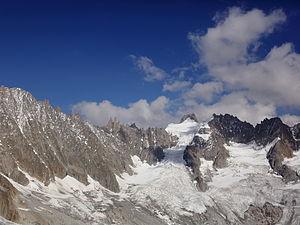
Vue des Courtes (à gauche) et de l'aiguille du Triolet au fond
L'aiguille de Triolet est un sommet du massif du Mont-Blanc. Il ferme les cirques des glaciers de Talèfre, d'Argentière, de Triolet et de Pré-Le-Bar.